Yitzchak Hutner

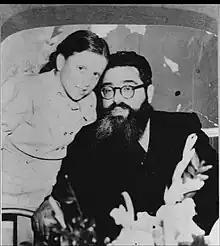
Rabbi Yitzchok Hutner with his daughter Rebbetzin Bruria David

In March 1934 Hutner moved to the United States (his wife having preceded him by six months) and settled in Brooklyn, where Hutner joined the faculty of the Rabbi Jacob Joseph School. Sometime between 1935 and 1936 he was appointed office manager of the newly established high school division of the Yeshiva Rabbi Chaim Berlin known as Mesivta Yeshiva Rabbi Chaim Berlin.